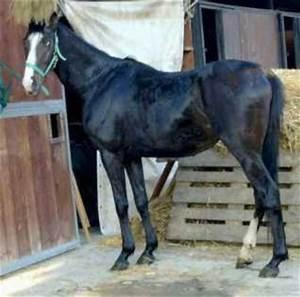
horse